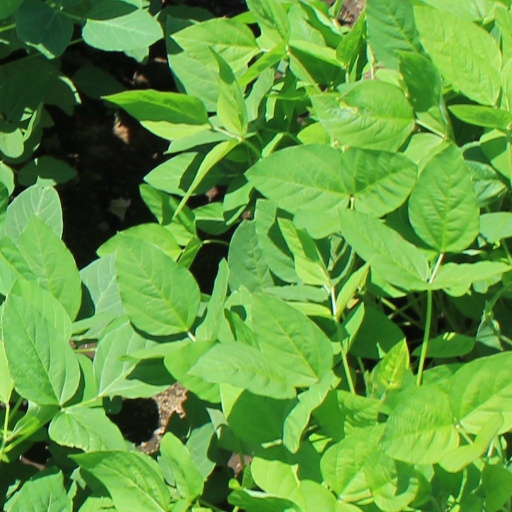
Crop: soybean